LaDonna Smith

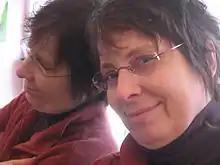
LaDonna Smith in 2010

LaDonna Smith (born 1951) is an American avant garde musician from Alabama. She is a violinist, violist, and pianist. Since 1974 she has been performing free improvisational music with musicians such as Davey Williams, Leland Davis, Michael Evans, Gunther Christmann, Anne Lebaron, Derek Bailey, Eugene Chadbourne, Misha Feigin, Michael Evans, David Sait, Jack Wright, John Russell, Sergey Letov, Toshi Makihara, Andrew Dewar and many other of the world's major improvisers. As a performer, she has toured the US, Canada, Europe, including Russia and Siberia, Korea, India, China and Japan. Her music is documented on dozens of CD and LP recordings, including "Say Daybew Records" - of Fred Lane & the Debonaires. She produced concerts and festivals in Alabama and the Southeast, including the Birmingham Improv Festival and "the improvisor" "festival". She serves on the Board of Directors of I.S.I.M., the International Society of Improvised Music. In 1976, LaDonna Smith co-founded TransMuseq Records with Davey Williams. In 1980, "The Improvisor" magazine began as an extension of I.N.: The Improvisor's Network, a grass-roots organization in New York City that attempted to connect improvising musicians across the U.S. LaDonna is editor-in-chief and publisher of "The improvisor". She is a member of the Fresh-Dirt collective (Alabama Surrealism).